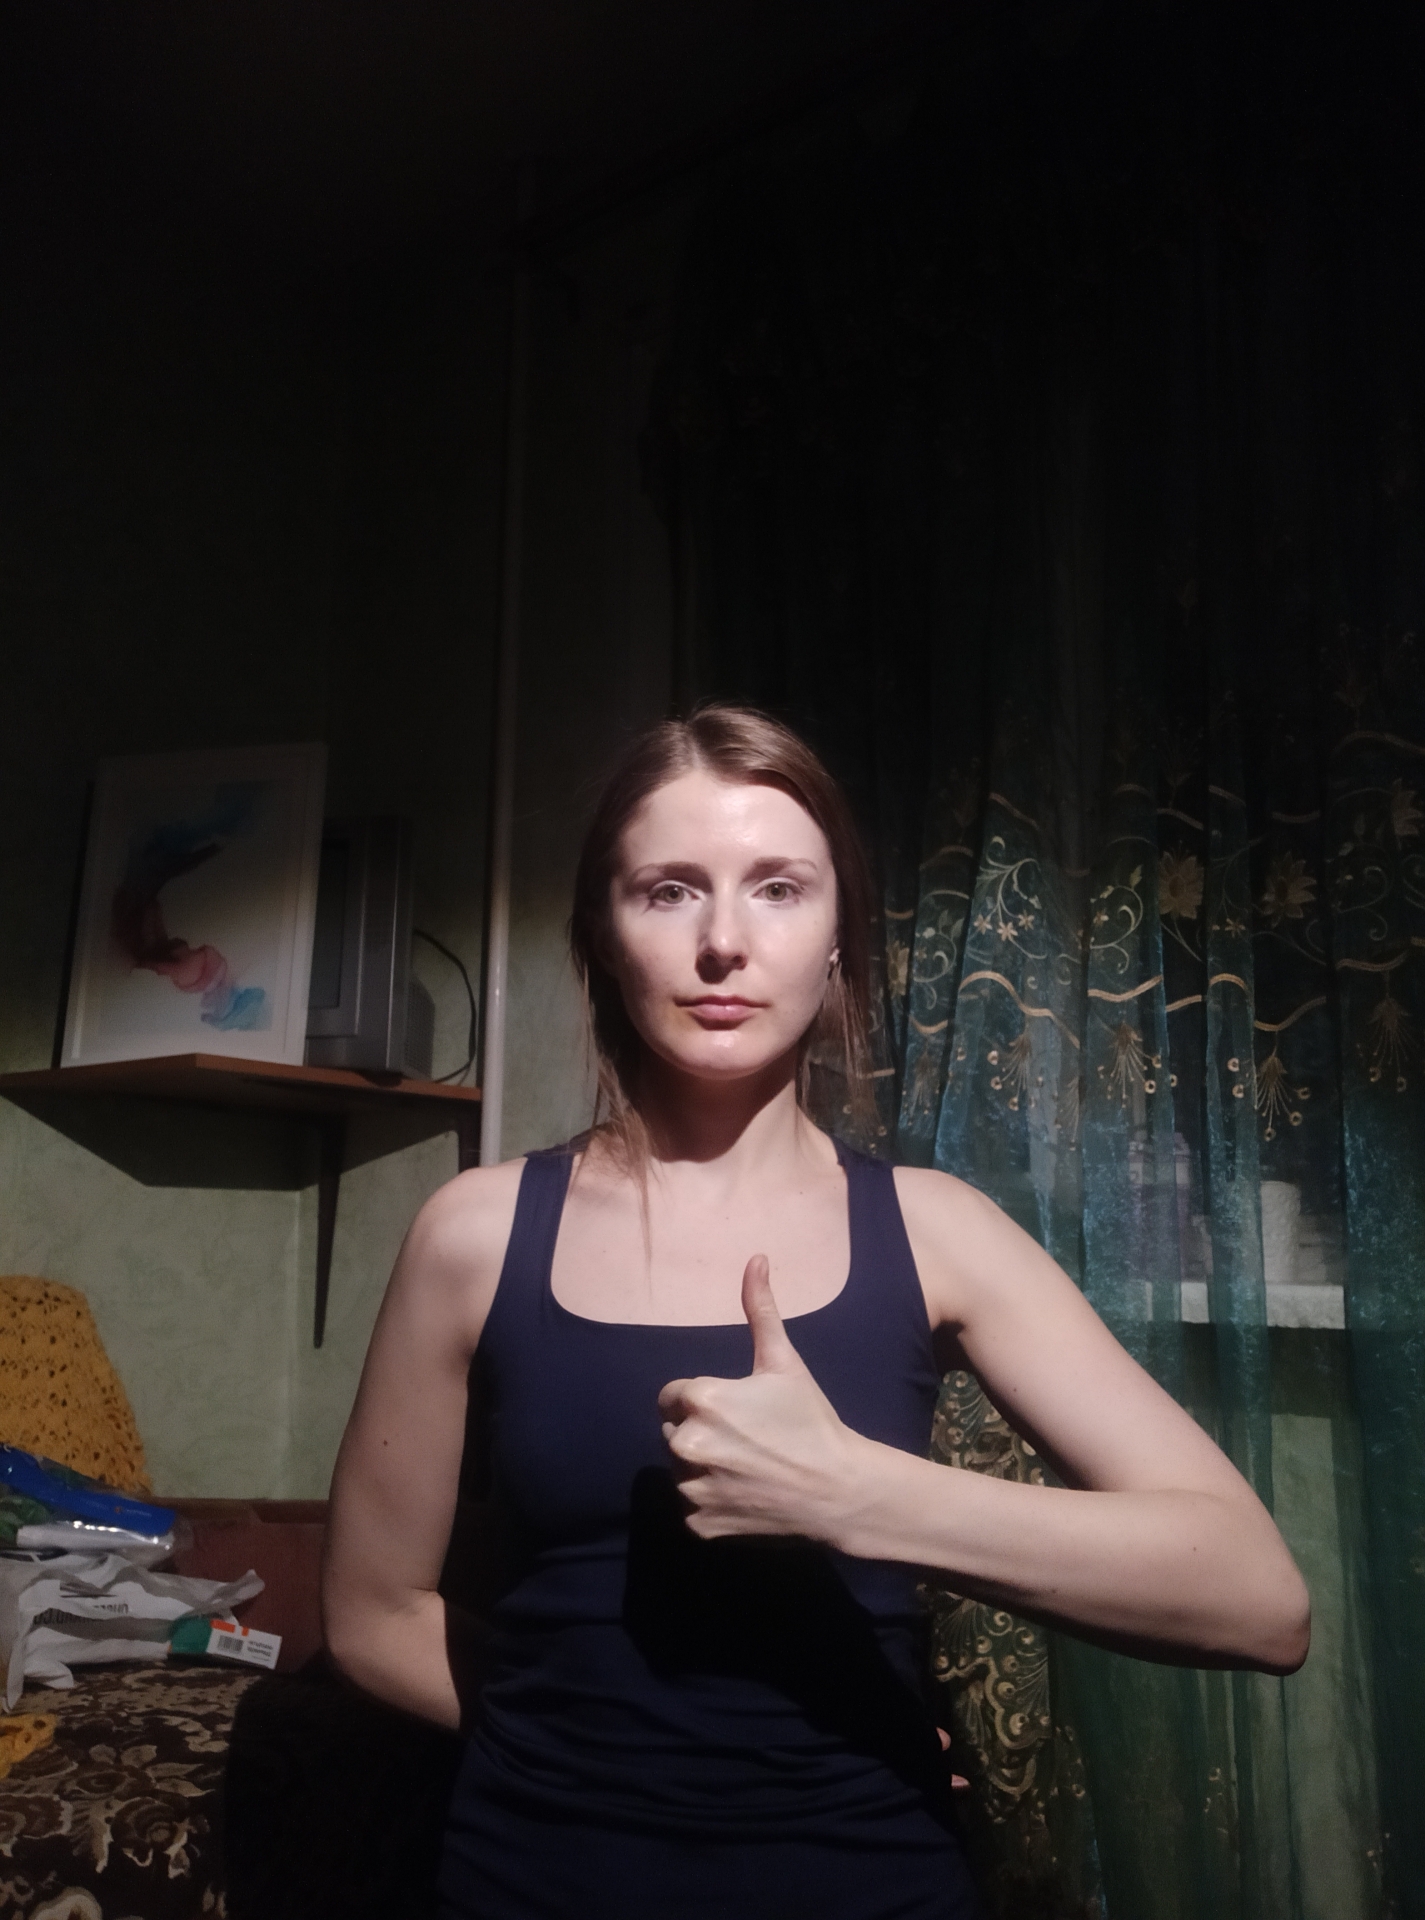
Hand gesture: like